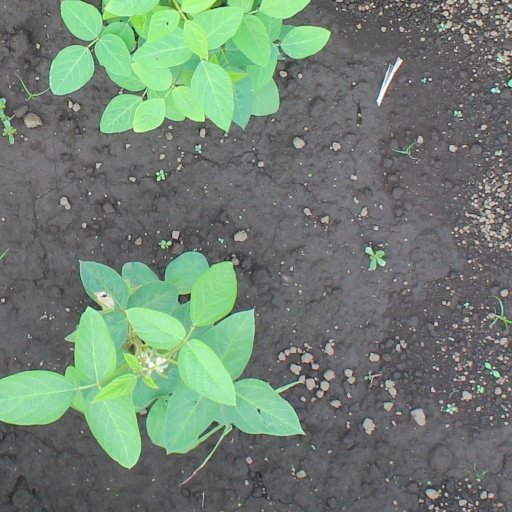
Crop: soybean